Poetry of Mao Zedong

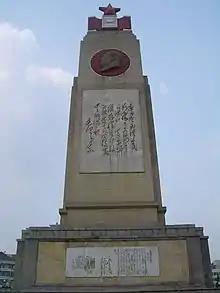
Mao Zedong's poem ""Shuidiao Getou" – Swimming" (《水调歌头·游泳》, 1956) on the pedestal of the 1954 Flood Monument in Wuhan (built 1969)

Mao Zedong (1893–1976), the first Chairman of the Chinese Communist Party and leader of the People's Republic of China for nearly 30 years, wrote poetry, starting in the 1920s, during the Chinese Red Army's retreat during the Long March of 1934–1936, and after coming to power in 1949 following the Chinese Civil War. In spite of Mao's political radicalism he was artistically conservative, opting to use traditional Chinese forms.